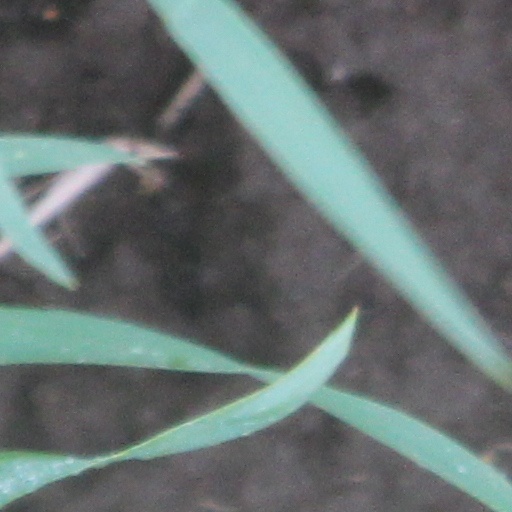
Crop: wheat